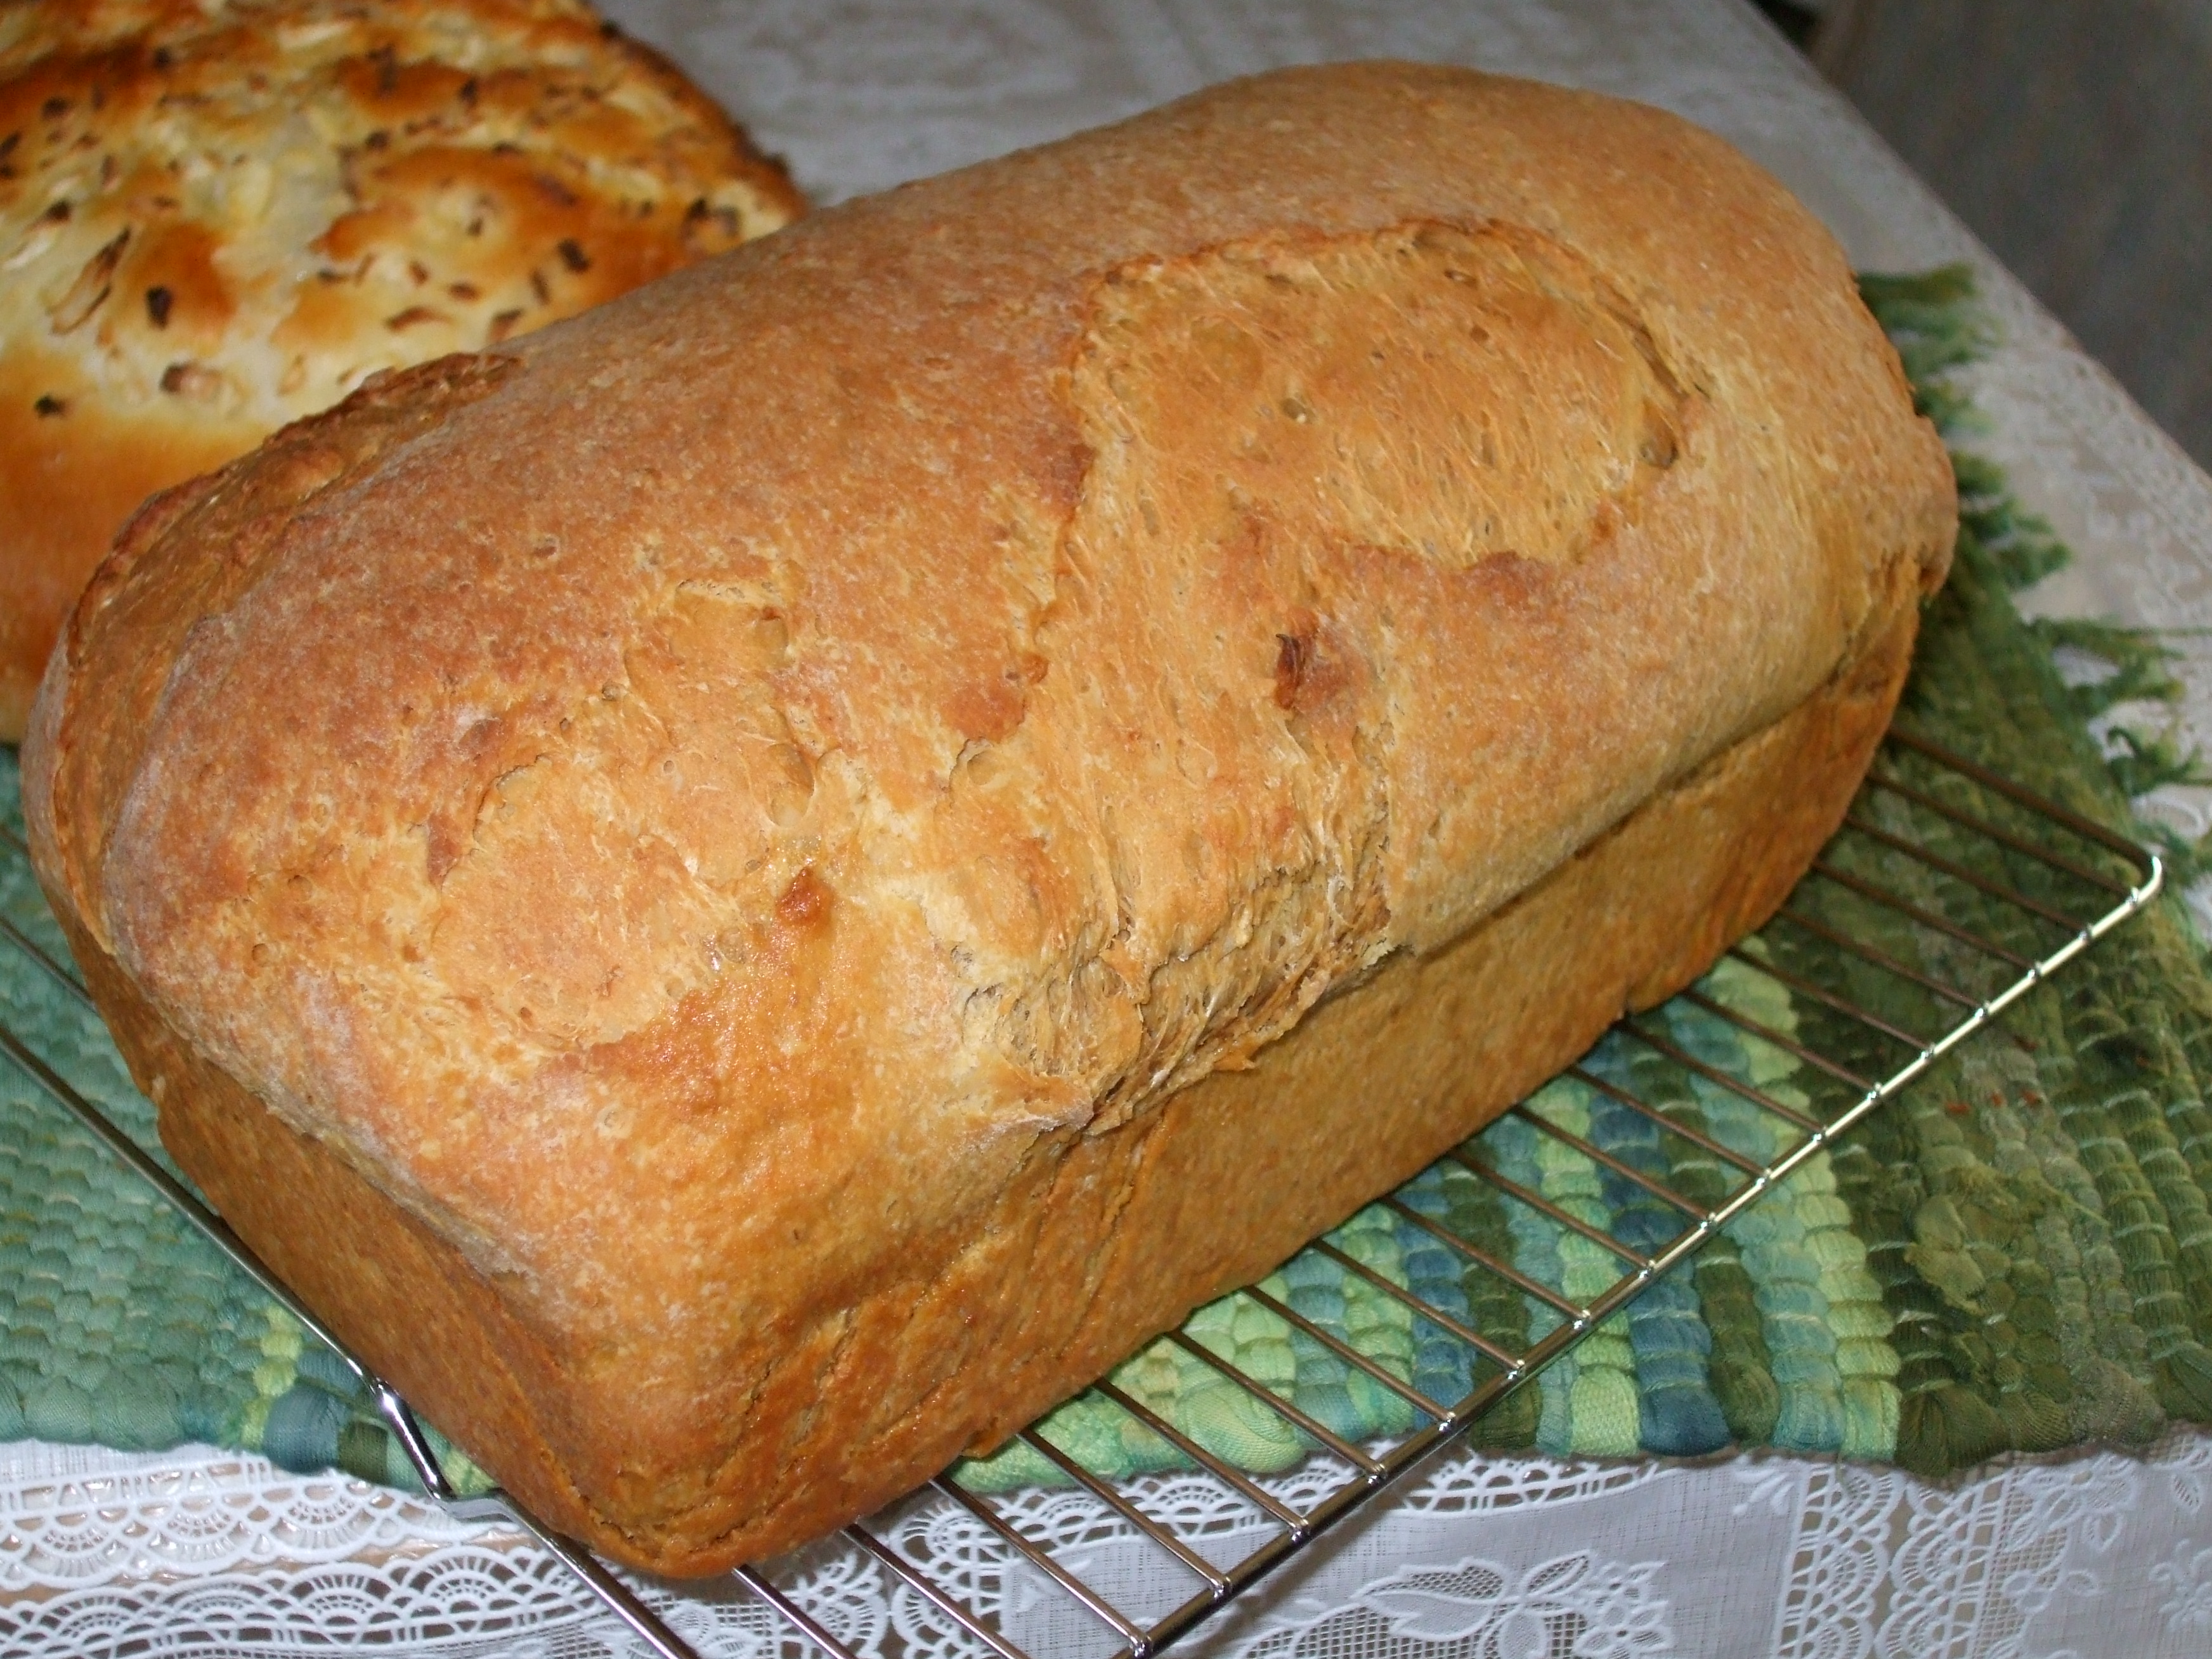
food, produce, baking, bread, sourdough, cool image, ciabatta, baked goods, brown bread, beer bread, rye bread, grass family, whole grain, brioche, banana bread, sliced bread, soda bread